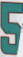
Number: 5